Danny Sillada

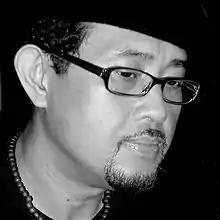
Danny C. Sillada in 2007

Danny C. Sillada (born April 27, 1963) is a Filipino artist, writer and cultural critic from Mindanao.